Jack Del Rio

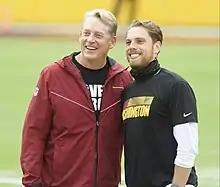
Del Rio and his son Luke with the Washington Football Team in 2020

On January 2, 2020, Del Rio was hired by the Washington Football Team to serve as their defensive coordinator under head coach Ron Rivera. Del Rio changed their defensive scheme from a 3-4, which the team had used for the past decade, to a 4-3.